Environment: real
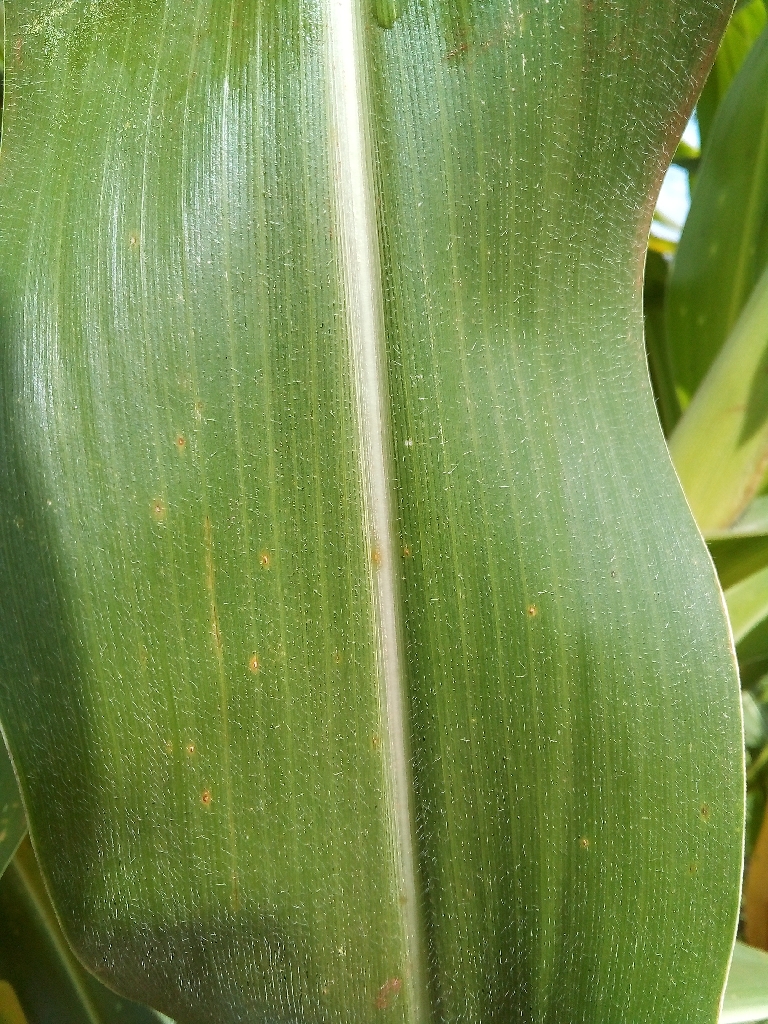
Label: healthy